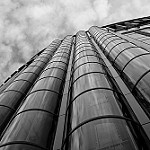
Label: B & W